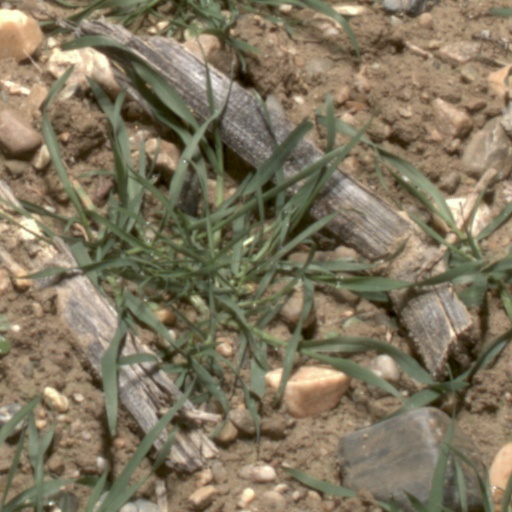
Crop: wheat